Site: brandenburg
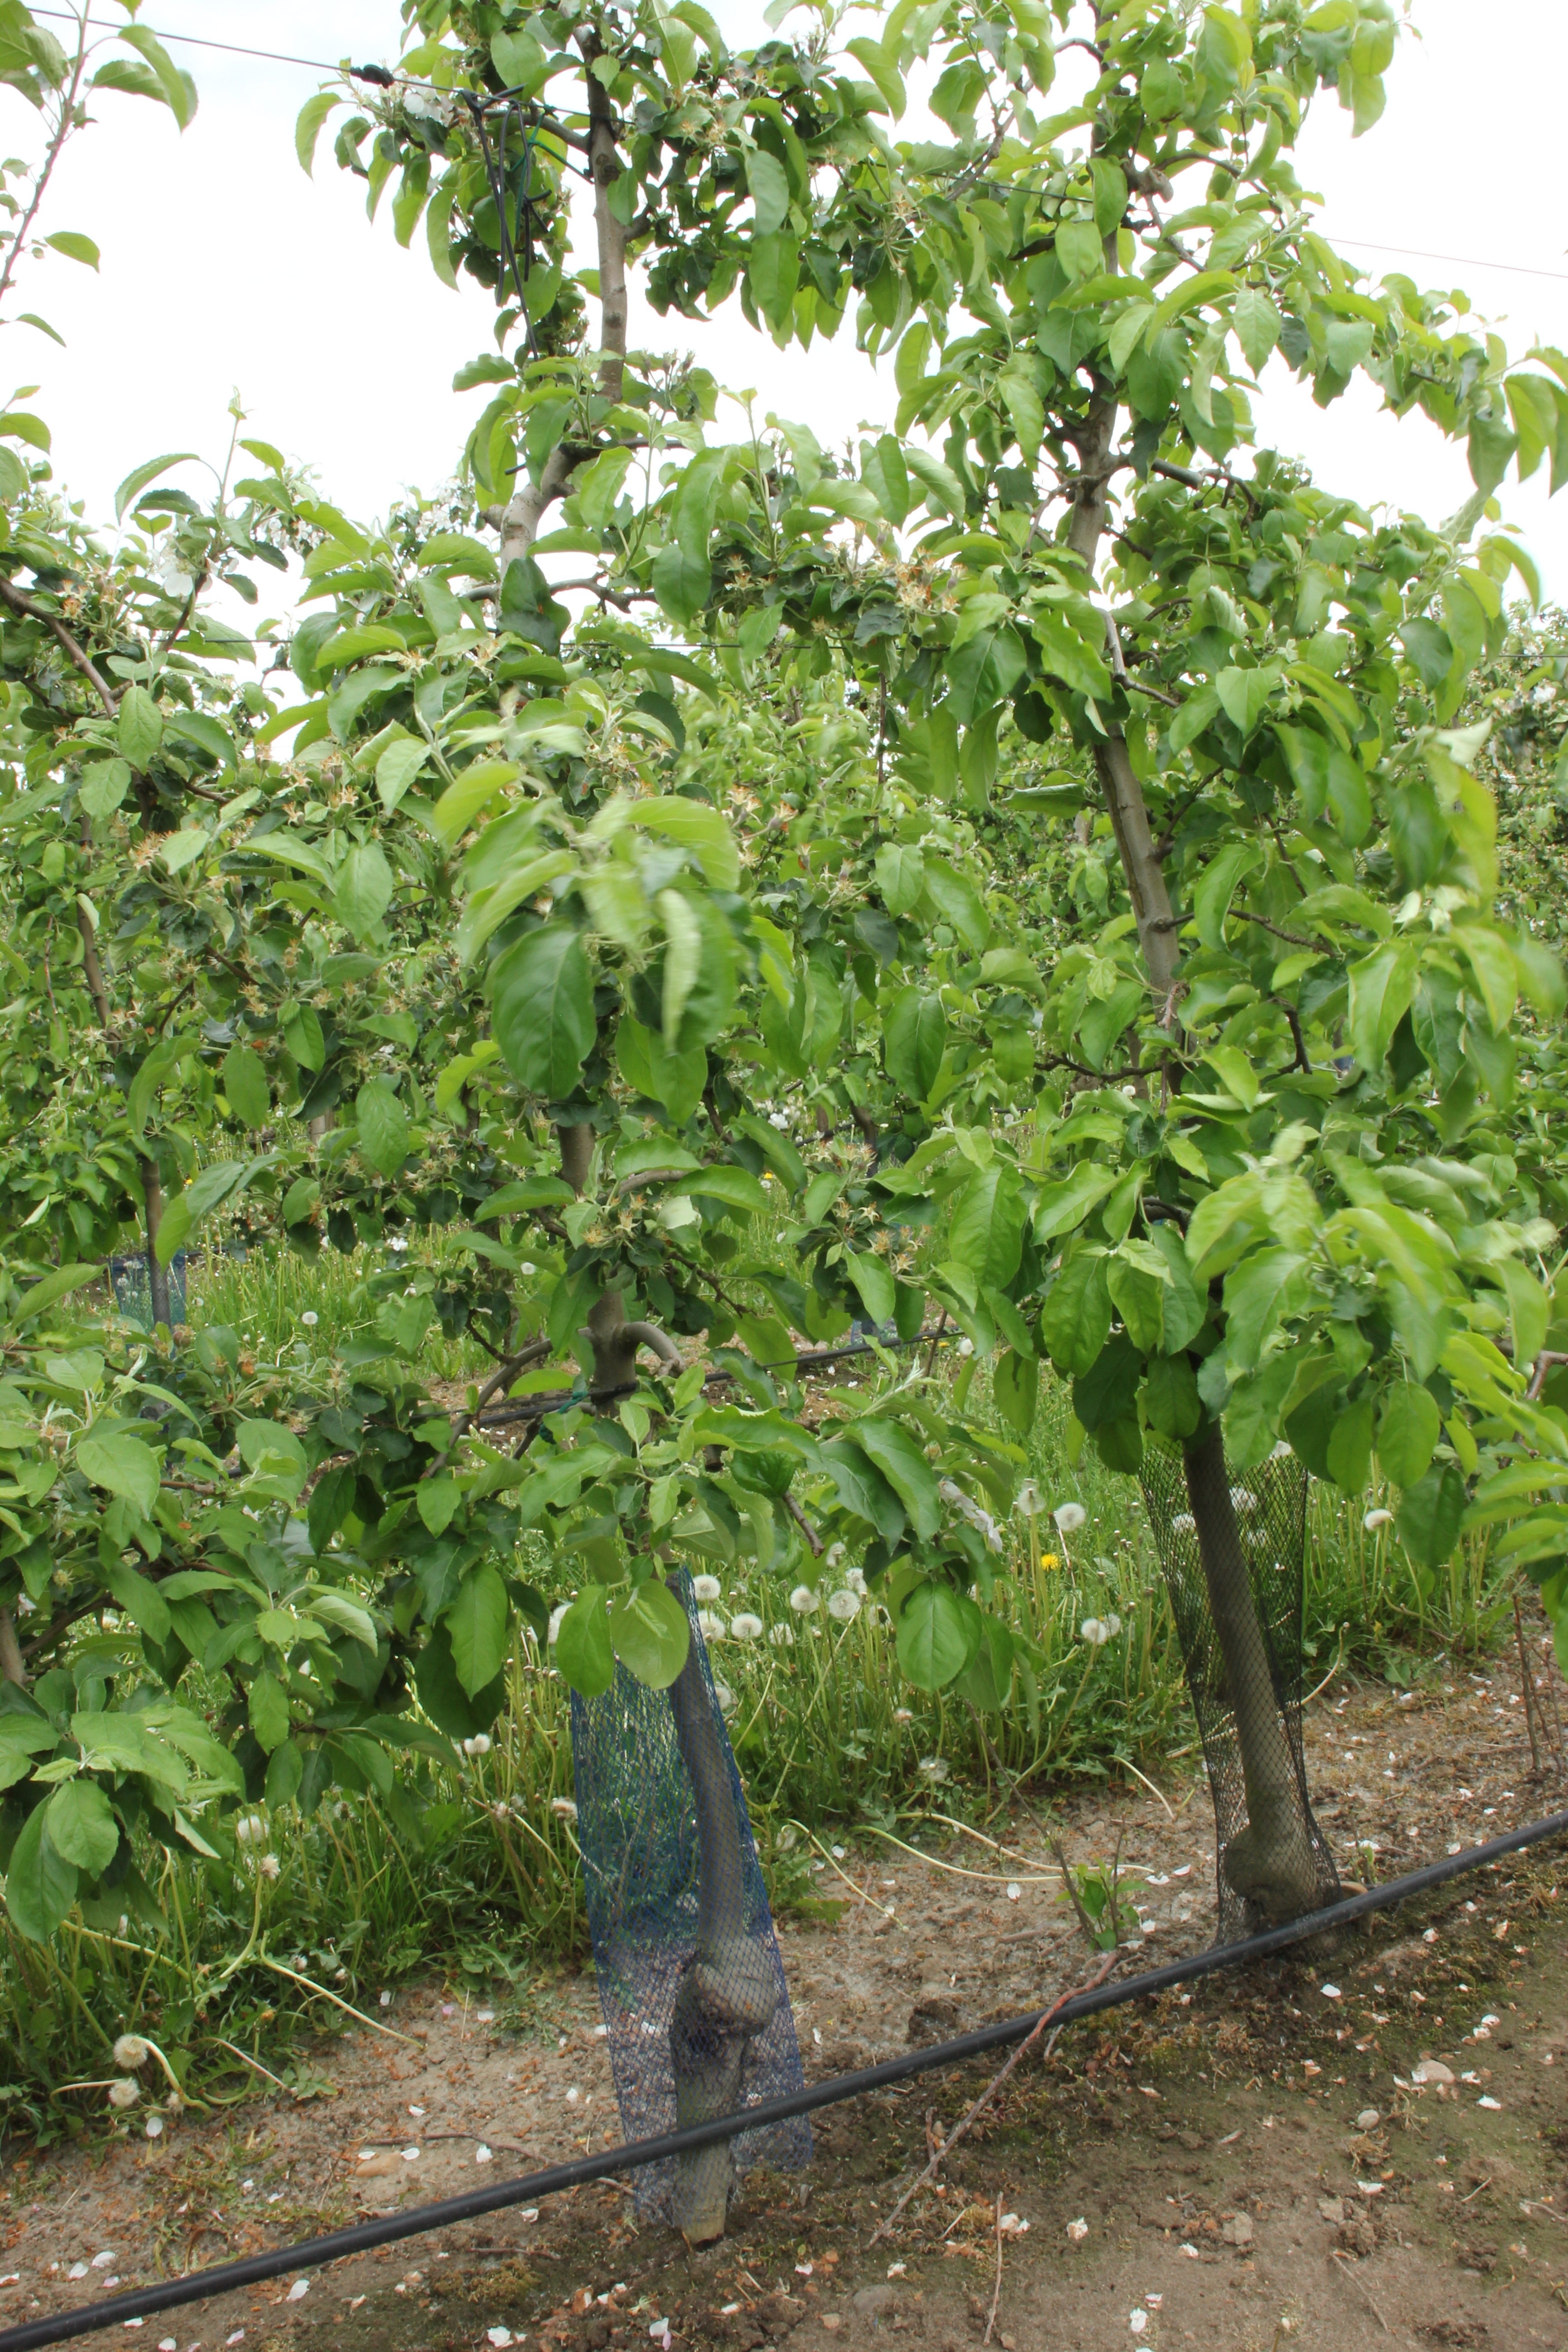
Growth stage (BBCH 67): Flowering